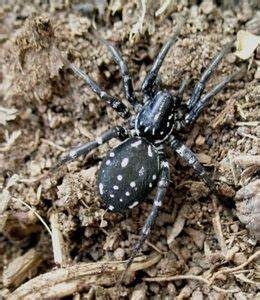
Label: ragno